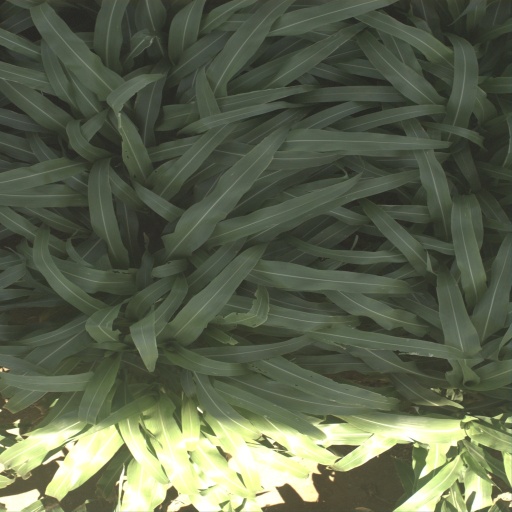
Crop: sorghum